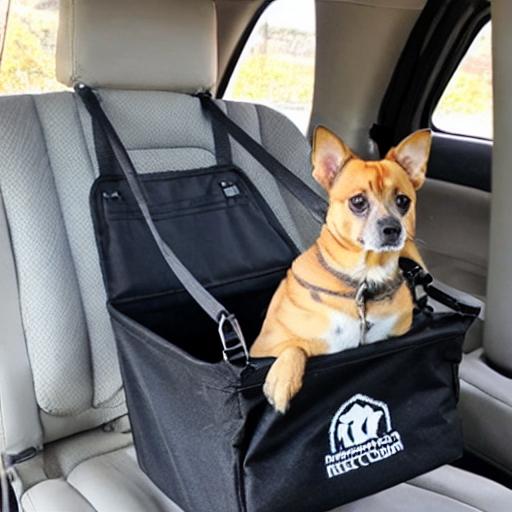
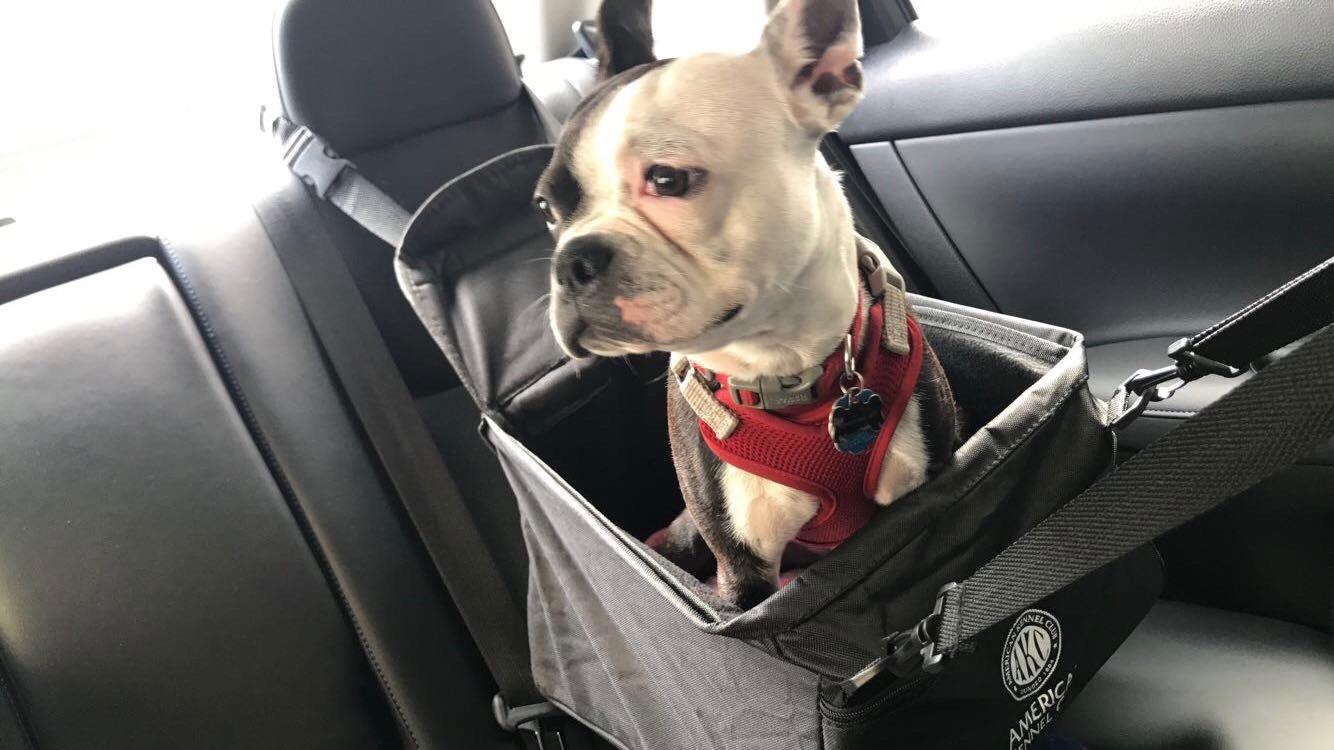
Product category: items_kennel
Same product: no